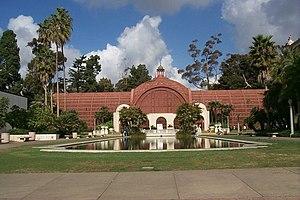
Il y a plus de 2 800 propriétés et districts sur le Registre national des lieux historiques dans les 58 comtés de Californie, dont 145 désignés comme des National Historic Landmarks.